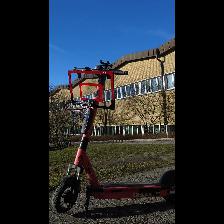
Label: NonHuman